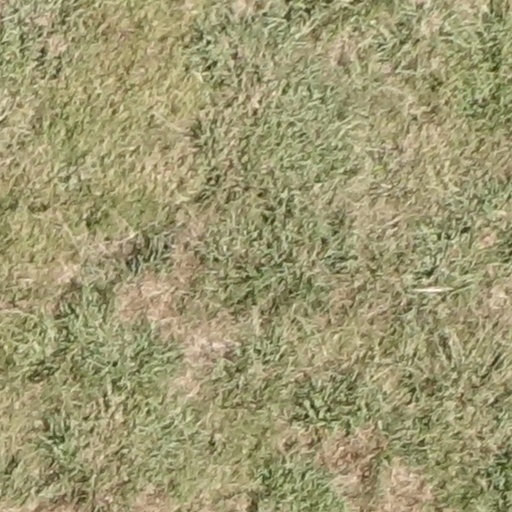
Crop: sorghum